Brentsville Historic District

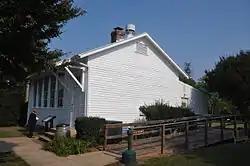
One-room school in the Brentsville Historic District, March 2007

Brentsville Historic District is a national historic district located near Bristow, at Brentsville, Prince William County, Virginia. It encompasses 23 contributing buildings and 2 contributing sites in the village of Brentsville platted in 1822. These include the former Brentsville Courthouse and Jail, a one-room school (1928), three churches, 11 houses, one ruins of a dwelling, a tavern square site, and 14 outbuildings.